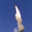
Label: rocket